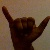
The image shows a hand gesture representing the letter 'Y' in Indian Sign Language.